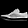
Label: Sneaker